Kurdistan Democratic Party

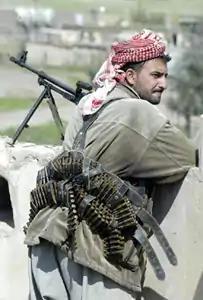
Iraqi Kurdish peshmerga fighter in 2003.

The isolation gave the Kurdish leadership the chance to hold elections, without Baghdad's interference. Thus in May 1992, the first Kurdish democratic elections in history took place. The election campaigning had little to do with ideology, and was mostly about loyalty to either tribe or Peshmerga group (KDP or PUK). Indeed, certain factions even sold their votes to one of the two leading parties. The PUK espoused a slightly more robust form of self-government, but the results accorded basically to each party's territorial control. The KDP won 51 of the available 100 seats, with the PUK winning the remaining 49.